Gatso

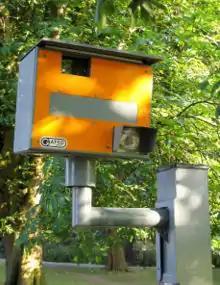
Gatso speed camera

Gatso is the brand that Gatsometer BV (now known as Sensys Gatso Group when Sensys acquired Gatso in 2015) use on their speed cameras and red light cameras. The most commonly encountered Gatso speed cameras emit radar beams to measure the speed of a passing vehicle. If it is travelling above the preset trigger speed, one or two photographs are taken (depending on the device's setting, which generally depends on the requirements of the local jurisdiction). These use a powerful flash, to show the rear of the vehicle, its registration plate, and calibration lines on the road (in many jurisdictions). Newer installations used digital cameras which have limited exposure latitude compared to film, these installations use an auxiliary flash placed close to the position where a speeding vehicle would exit the radar beam and the first photograph would be taken.